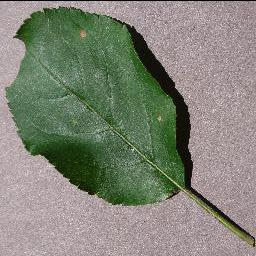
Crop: apple
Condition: black_rot